Institutional seats of the European Union

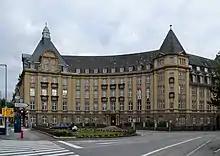
The former headquarters of the High Authority in Luxembourg City

The ECSC was founded by the Treaty of Paris in 1951; however, there was no decision on where to base the institutions of the new community. The treaties allowed for the seat(s) to be decided by common accord of governments, and at a conference of the ECSC members on 23 July 1952 no permanent seat was decided.